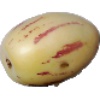
Label: pepino